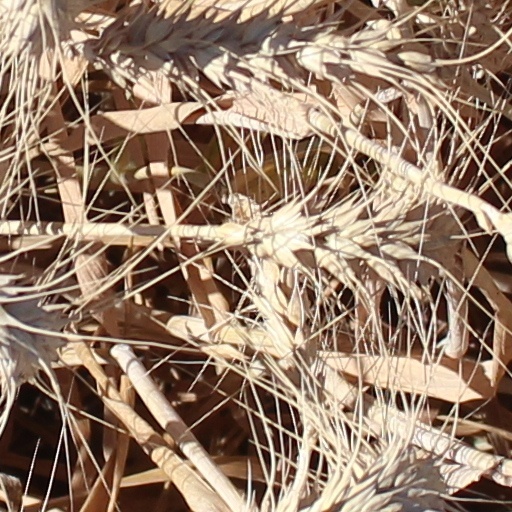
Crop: wheat